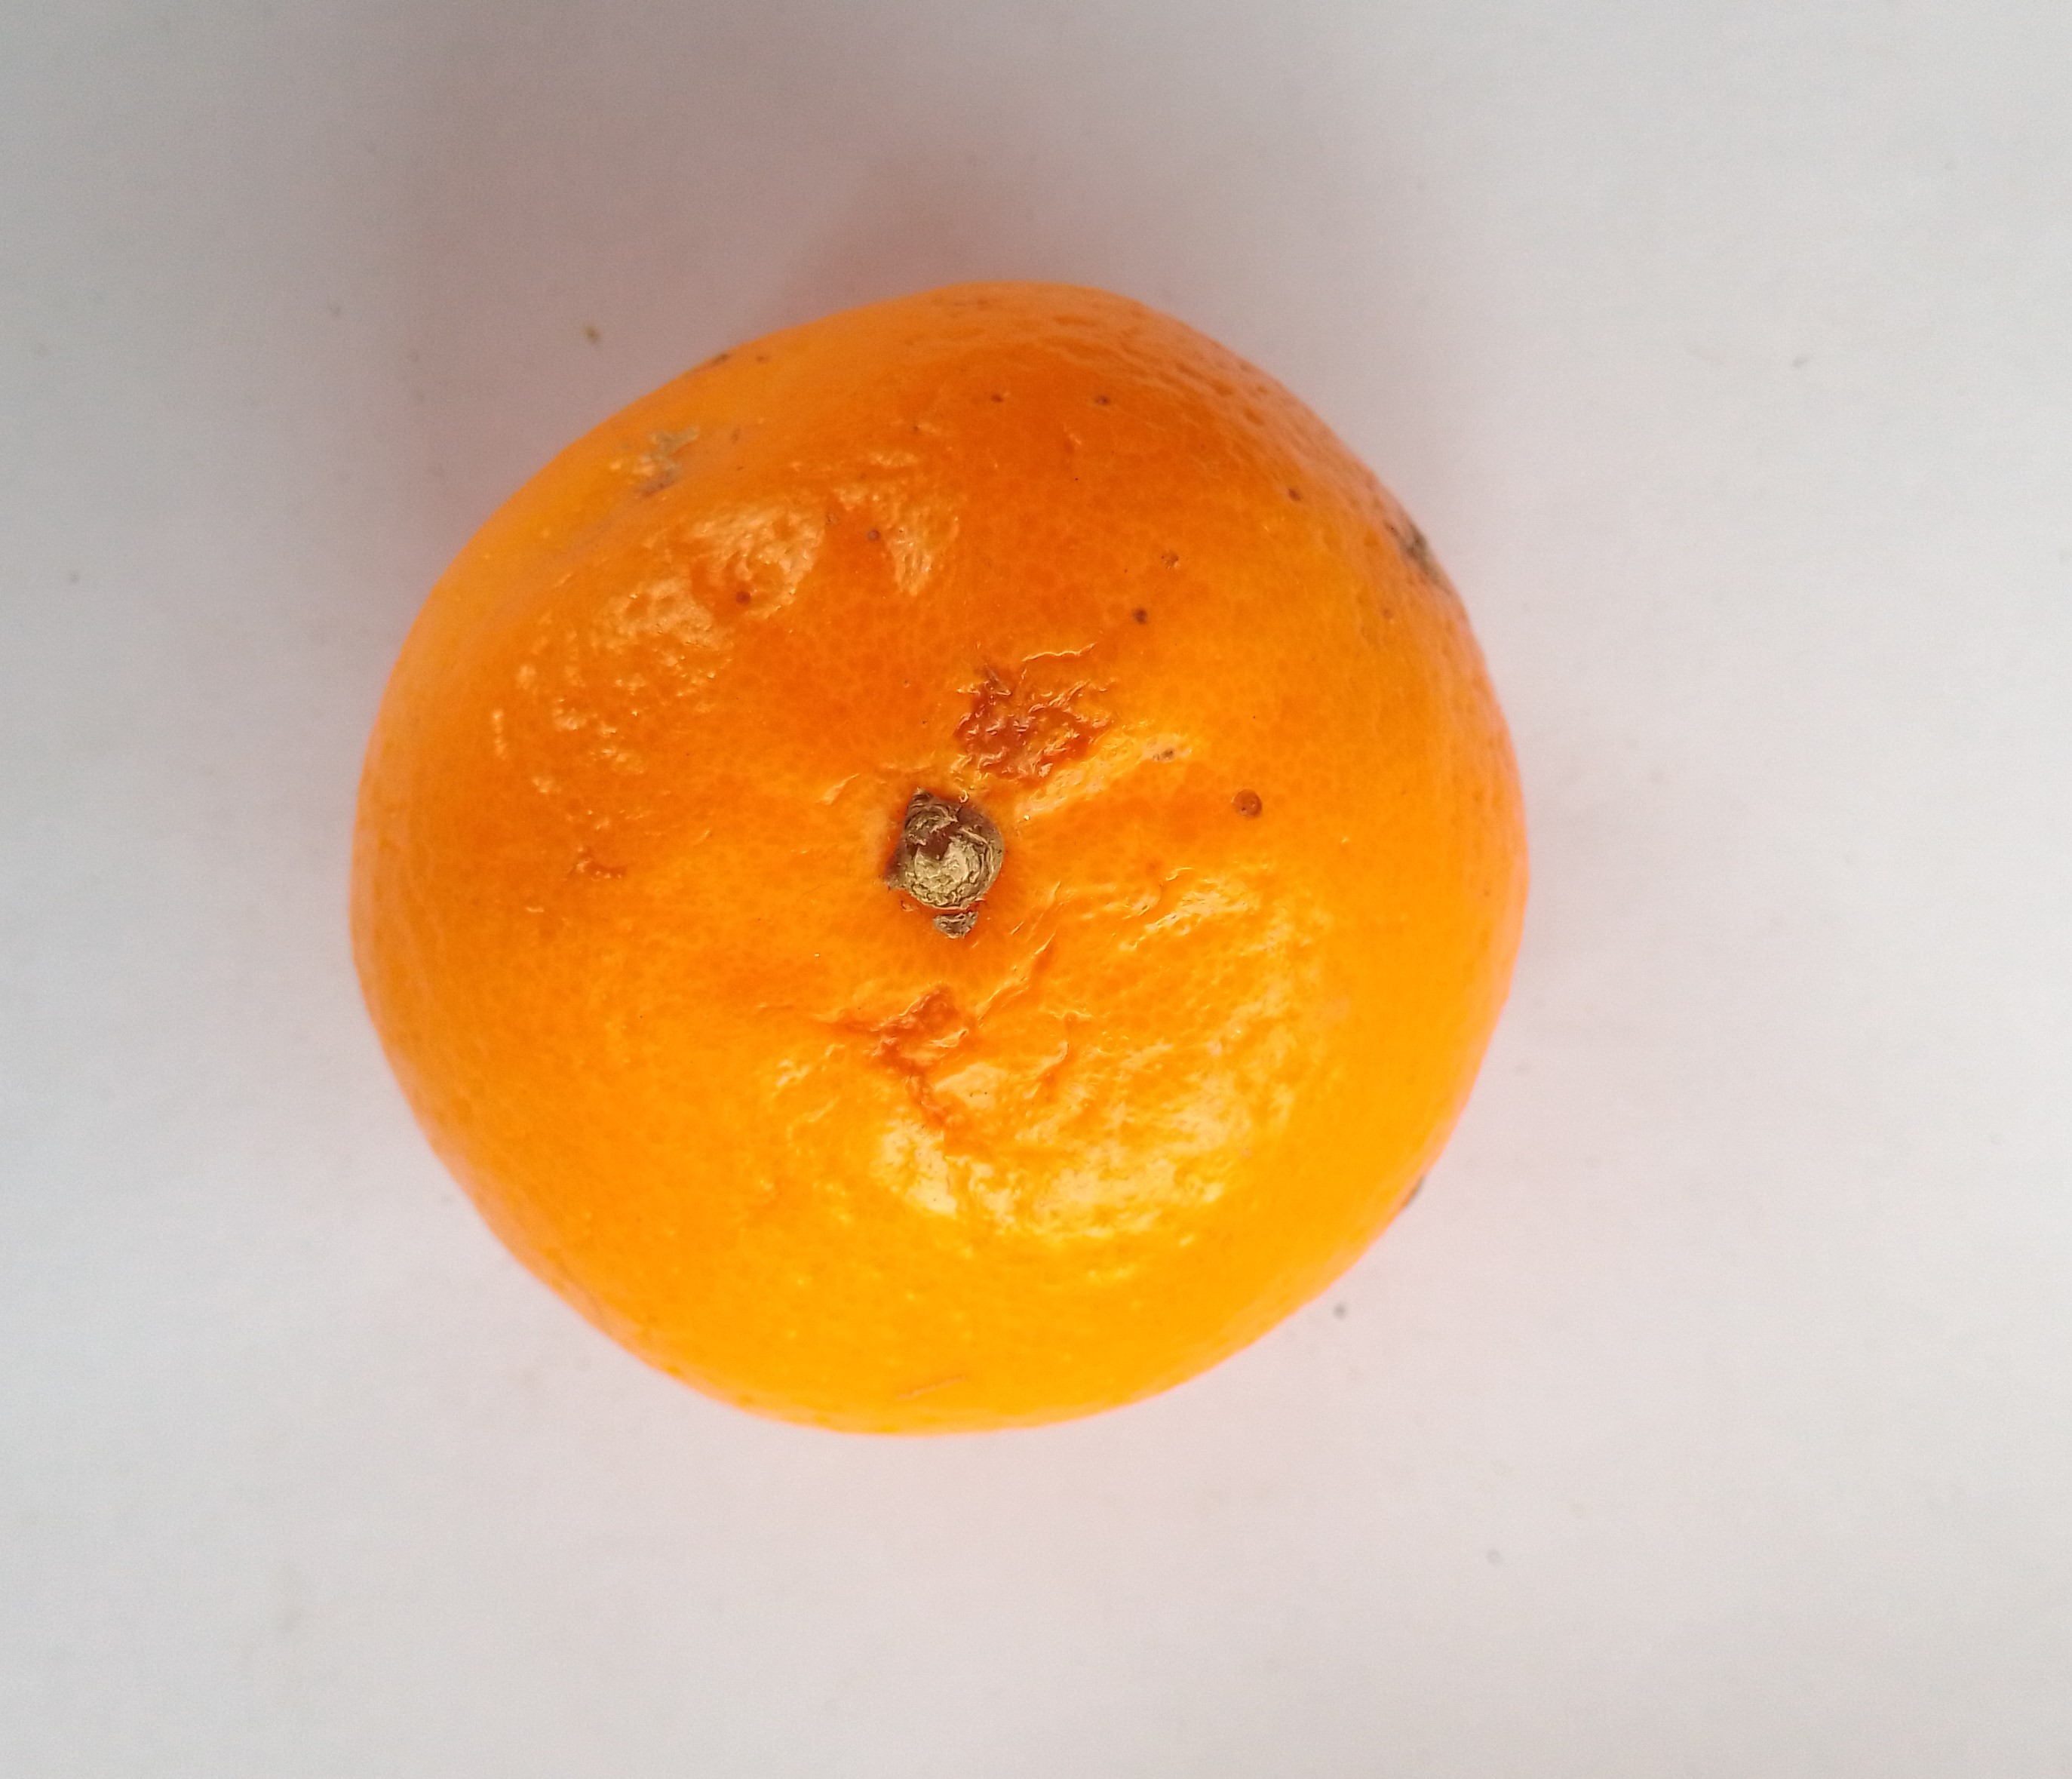
Fruit: orange
Condition: fresh